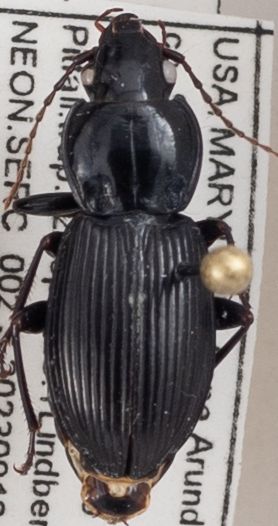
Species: Pterostichus stygicus
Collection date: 2023-09-12
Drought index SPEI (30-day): -0.39
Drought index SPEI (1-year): -0.39
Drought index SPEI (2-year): -0.1